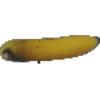
Label: Banana 1